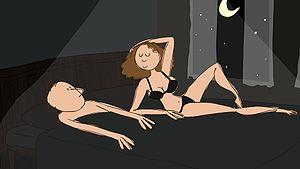
Sita chante le blues est un film d'animation américain réalisé en 2005 par Nina Paley et sorti en 2008. Il assemble récits de légende indienne, interludes musicaux et scènes de la propre vie de l'auteur.